Shah Shuja Durrani

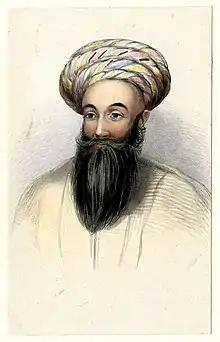
Lithograph by Lowes Cato Dickinson, after Vincent Eyre, showing Shah Shujah ul-Mulk

Shuja Shah Durrani (Pashto/Persian: ; November 1785 – 5 April 1842) was the ruler of the Durrani Empire from 1803 to 1809. He then ruled from 1839 until his death in 1842. A son of Timur Shah Durrani, Shuja was of the Saddozai line of the Abdali clan of Pashtuns. He became the fifth King of the Durrani Empire.